Darren Huckerby

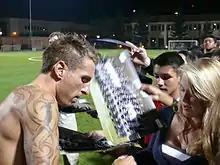

In 2012, Huckerby returned to Carrow Road to play in Adam Drury's testimonial match against Celtic, coming on in the 76th minute showing his trademark bursts of pace and skill. Former Celtic and Norwich striker John Hartson who was co-commentating on Setanta Sports claimed he looked fit and sharp enough still to be playing professionally.